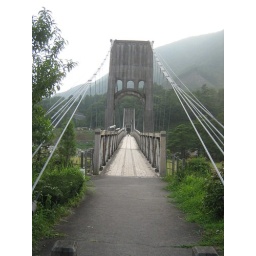
Momosuke Fukuzawa, the king of electric power, built the largest wooden suspension bridge of Japan in 1922.